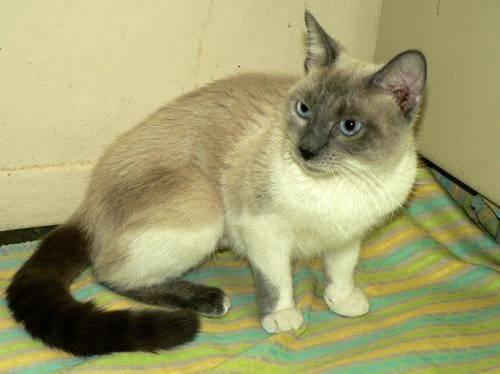
cat